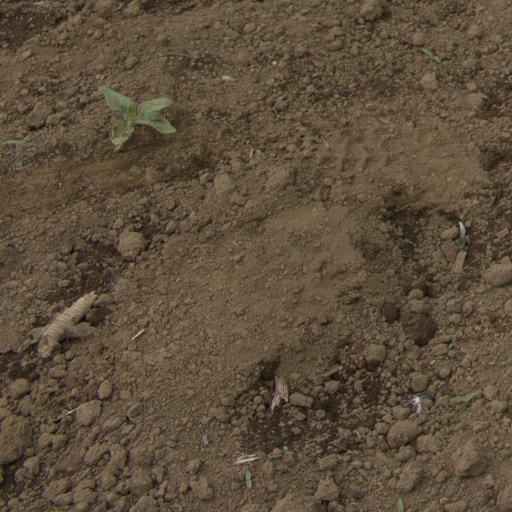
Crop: Jerusalem artichoke